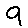
Label: 9